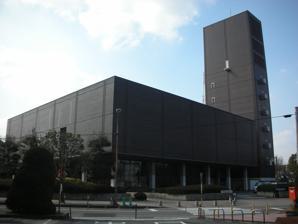
Building: Fukuoka Prefectural Museum of Art
Country: Japan
Year built: 1985
Building in Fukuoka Prefecture, Japan Fukuoka Prefectural Museum of Art 福岡県立美術館 General information Address 5-2-1 Tenjin, Chūō-ku Town or city Fukuoka , Fukuoka Prefecture Country Japan Coordinates 33°35′50″N 130°23′56″E / 33.597242°N 130.398750°E / 33.597242; 130.398750 Opened 3 November 1985 Website fukuoka-kenbi .jp Fukuoka Prefectural Museum of Art ( 福岡県立美術館 , Fukuoka kenritsu bijutsukan ) opened in Fukuoka , Japan, in 1985. The collection focuses upon artists from Fukuoka Prefecture and Kyūshū more generally, and includes works by Koga Harue . The Museum's precursor, the Fukuoka Prefectural Cultural Hall ( 福岡県文化会館 ) , which combined art museum with library, opened on 3 November 1964. See also Fukuoka Art Museum List of Cultural Properties of Japan - paintings (Fukuoka) References Wikimedia Commons has media related to Fukuoka Prefectural Museum of Art .